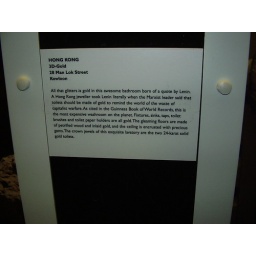
this is the description beside the photo of the Hong Kong golden toilet